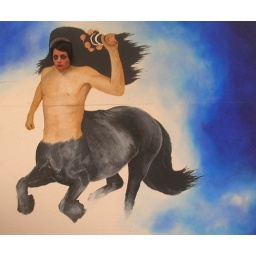
cut out I made for rock paper scissors street fair in Oakland